Moving walkway

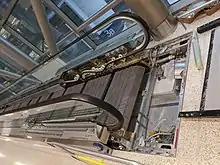
A moving walkway opened up for maintenance at Salt Lake City International Airport, United States

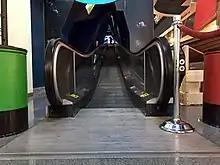
Inclined moving walkway at Nauticus in Norfolk, Virginia, United States. This one was manufactured by Orenstein & Koppel, and is the only known inclined walkway by the company.

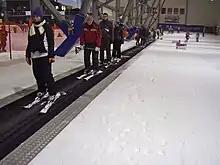
Skiers on a moving walkway

Moving walkways are commonly used in larger airports, as passengers – often with heavy luggage in tow – typically need to walk considerable distances, making them attractive for improving the passenger experience. Moving walkways may be used: